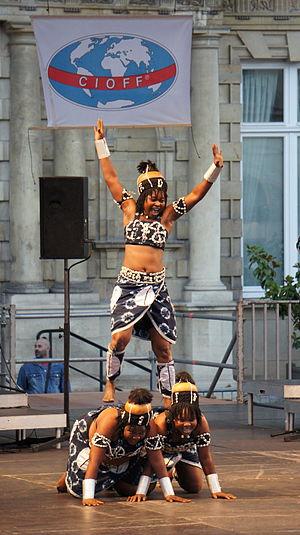
Sacre du folklore 2013 sur le parvis de la Mairie .
Le Conseil international des organisations de festivals de folklore et d'arts traditionnels, fondé par Henri Coursaget en 1970 à Confolens, est une ONG partenaire officiel de l'UNESCO ayant le statut privilégié d'association et accrédité auprès du comité intergouvernemental du Patrimoine Culturel Immatériel à l'UNESCO le CIOFF œuvre à travers les festivals internationaux de folklore du monde entier pour la sauvegarde et la diffusion de la culture traditionnelle et populaire.